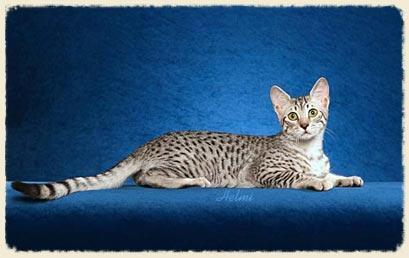
Egyptian Mau